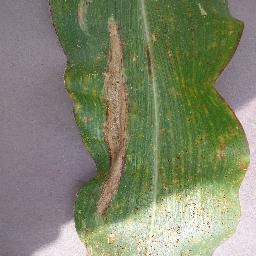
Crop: corn
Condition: (maize)_northern_blight